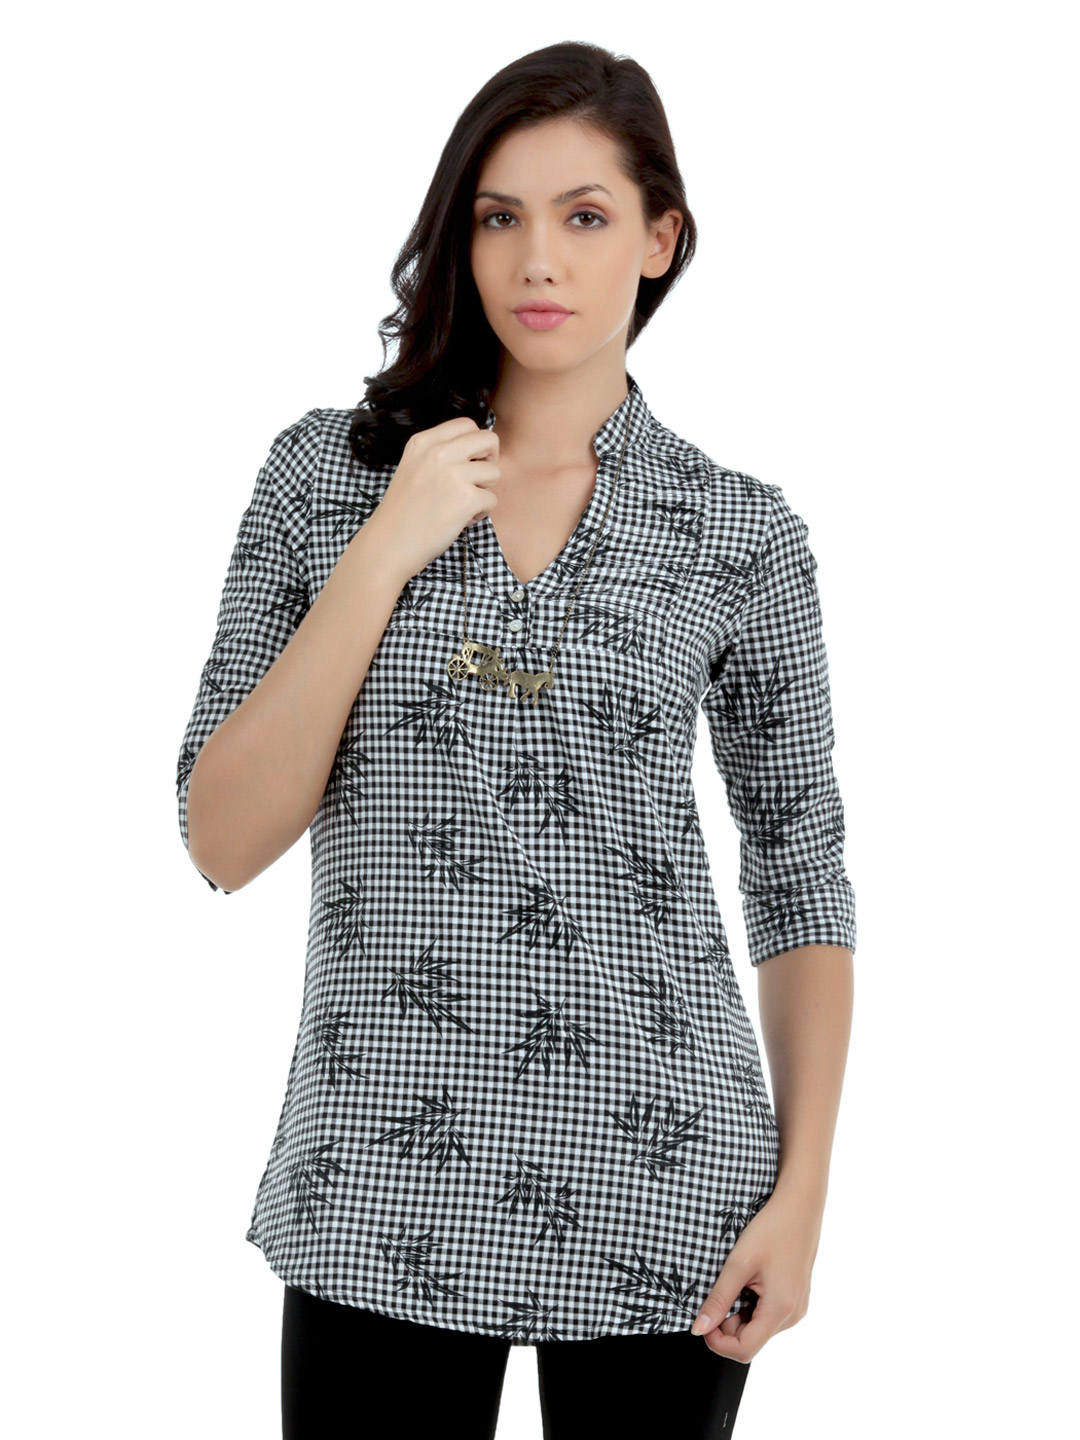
Mumbai Slang Women Black Tunic
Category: Apparel / Topwear / Tunics
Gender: Women
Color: Black
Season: Summer 2012
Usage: Casual